Vanina Ickx

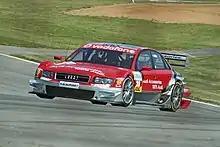
Ickx driving for Audi (Futurecom TME) in the 2006 DTM season.

Ickx was hired by Audi to race in the Deutsche Tourenwagen Masters in 2006 and 2007, but was replaced by Katherine Legge for 2008.